Anthony Hembrick

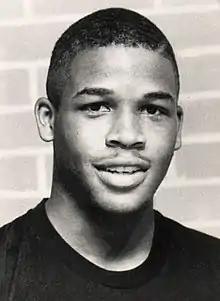
Hembrick in 1988

Anthony Hembrick (born February 22, 1966) is an American former professional boxer who competed from 1989 to 1996. He twice challenged for a world light-heavyweight title in 1992 and 1993. As an amateur, he was a member of the 1988 US Olympics team.